History of Greece

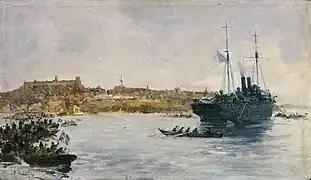
The landing of Greek troops in Kavala during the Balkan Wars

The year 1204 marks the beginning of the Late Byzantine period, when Constantinople and a number of Byzantine territories were conquered by the Latins during the Fourth Crusade. During this period, a number of Byzantine Greek successor states emerged. The Empire of Nicaea, the Despotate of Epirus, and the Empire of Trebizond each claimed to be the legitimate successor of the Byzantine Empire. Meanwhile, the Latin and Frank Crusaders founded the Catholic Latin Empire, known to the Byzantines as "Frankokratia" or "Latinokratia", with Constantinople as its capital. Among its vassal states were the Principality of Achaea, the Duchy of Athens, the Duchy of the Archipelago, and the Kingdom of Thessalonica. Under the Latin Empire, elements of feudalism entered medieval Greek life.